Sufi lodge

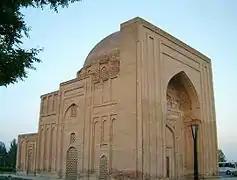
The Haruniyeh Tomb, named after Harun al-Rashid, in Tus, Iran. The present structure, a "khānaqāh", was probably built in the 13th century. Al-Ghazali is buried here.

In addition to their religious spaces, Sufi lodges also had structures for public services. This included hospitals, kitchens, bathhouses, and schools. Everyone working to provide these services was paid through a "waqf".